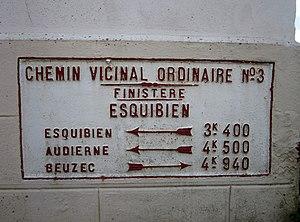
Esquibien
Esquibien [ɛskibjɛ̃] est une ancienne commune française du département du Finistère, en région Bretagne, devenue, le 1ᵉʳ janvier 2016, une commune déléguée de la commune nouvelle d'Audierne.
En France, une voie communale, ou chemin vicinal fait partie du réseau routier géré par une commune et faisant partie du domaine public de celle-ci. Les voies communales ne doivent pas être confondues avec les chemins ruraux, relevant au domaine privé de la commune, ni avec les chemins d'exploitation, appartenant aux propriétaires fonciers du terrain sur lequel ils sont établis.
En France, les routes départementales sont des routes gérées par les départements. Elles correspondent généralement à des liaisons au niveau local ou régional, dont l'importance se situe entre les routes nationales et les voies communales.